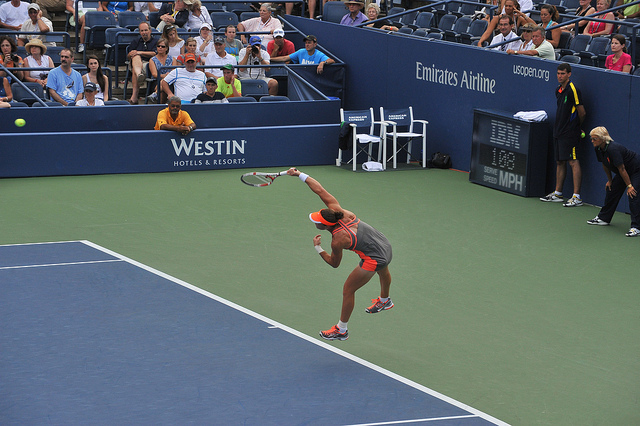
vận động viên tennis nữ đang cầm vợt nhảy lên đánh bóng